Whitney and Gray Building

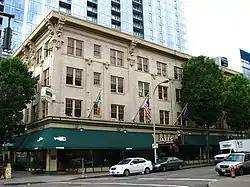
The building's exterior in 2009

The Whitney and Gray Building is an historic building in Portland, Oregon. It houses the restaurant Jake's Famous Crawfish and is listed on the National Register of Historic Places.